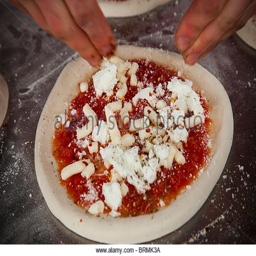
a man sprinkles herbs on a pizza